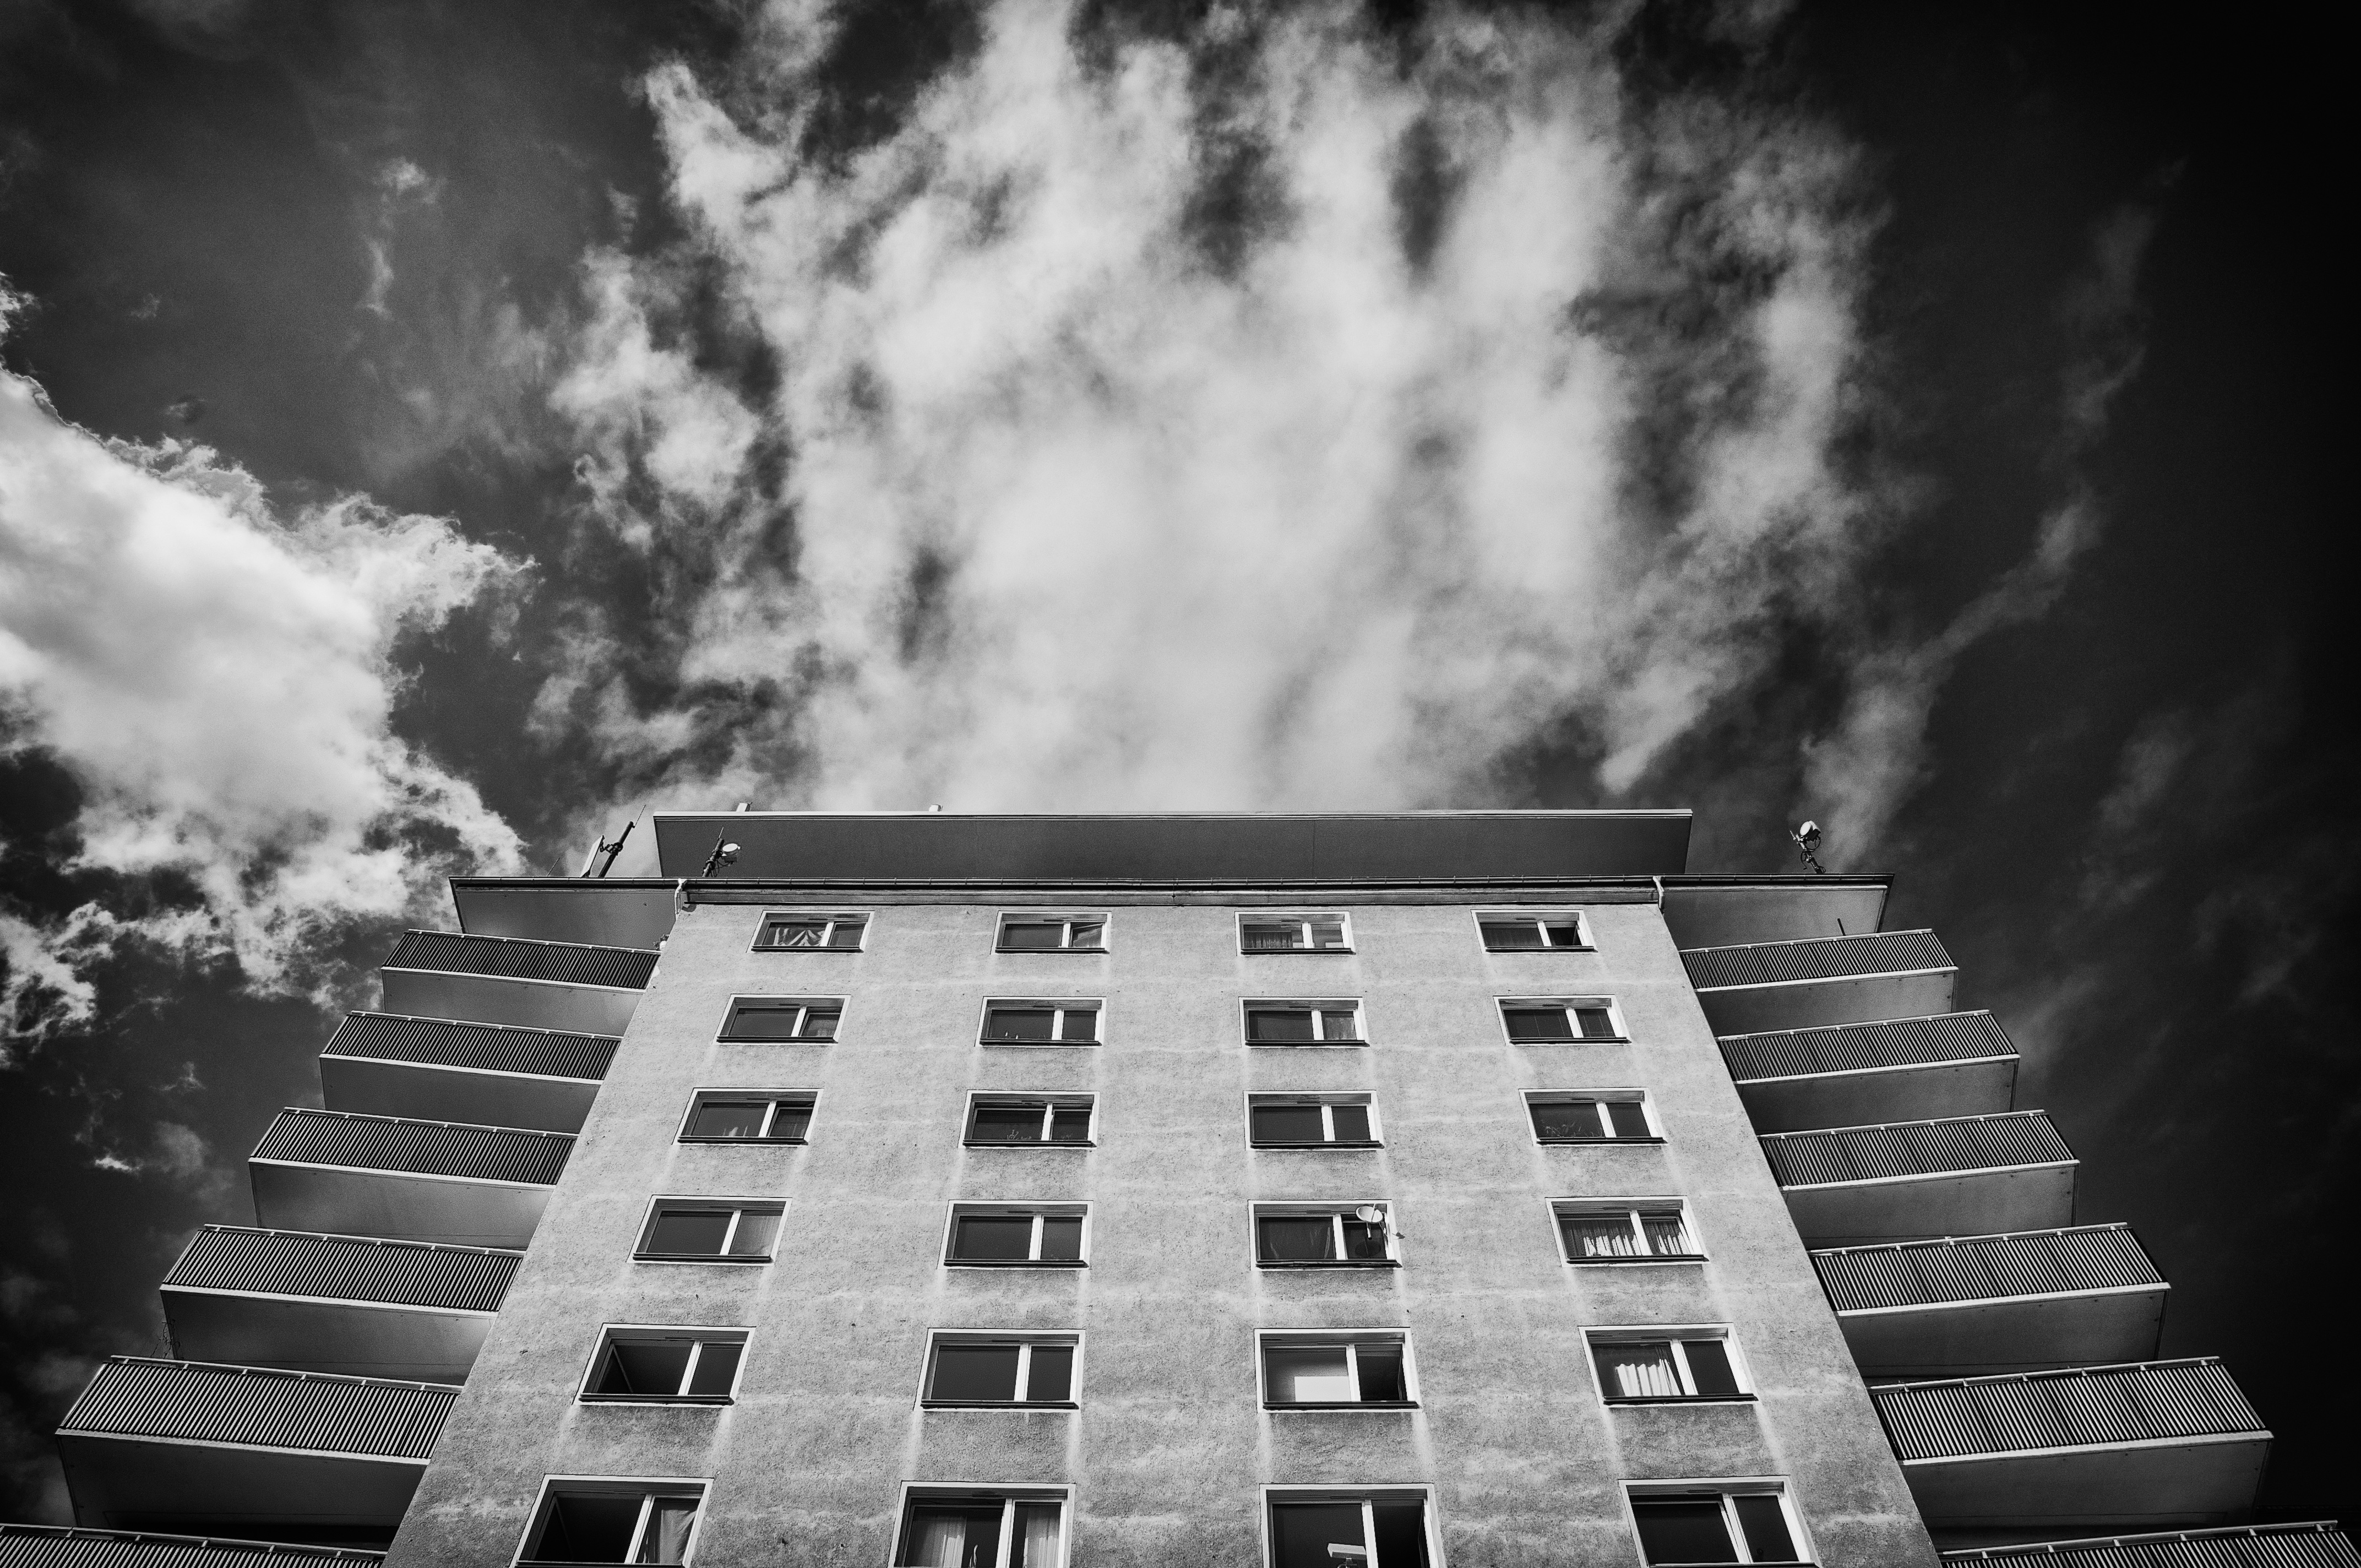
light, cloud, black and white, sky, white, photography, sunlight, reflection, darkness, black, monochrome, shape, monochrome photography